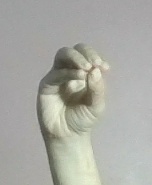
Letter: ha